Future of the Royal Australian Navy

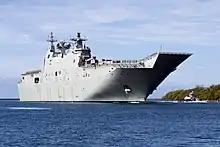
HMAS "Canberra" in 2016

The RAN's amphibious capabilities was greatly increased by a new class of two "Canberra"-class amphibious vessels. These ships, based on Navantia's Strategic Projection Ship (later commissioned into the Spanish Navy as ), displace approximately 27,000 tonnes, can transport 1,000 personnel and 150 vehicles, and can transport these ashore through landing craft carried in a well deck, or helicopters, with up to six operating simultaneously from each ship's flight deck. The new ships, named HMAS "Canberra" and HMAS "Adelaide", their hulls were built at Navantia's shipyard in Spain, then transported to BAE Systems Australia (BAE acquired Tenix Defence after contract awarded) facilities at Williamstown Dockyard for finishing. The two ships replaced the amphibious vessels. was to be replaced by a strategic sealift vessel of 10,000 to 15,000 tons displacement, which will provides the capacity to transport equipment, supplies, helicopters, and soldiers into zones of operation, and embark or disembark these without port facilities. .In the 2016 defence white paper it revealed that HMAS "Choules" would fulfill this role. Following the early decommissioning of both "Kanimbla"s and "Tobruk" being out of action, multiple ships were purchased and or leased to cover the lack of amphibious capability. The RAN planned also replace the six "Balikpapan"-class heavy landing craft with six larger vessels. In mid-2011, the RAN acquired the former British Royal Fleet Auxiliary landing ship , which entered service in December 2011 as .